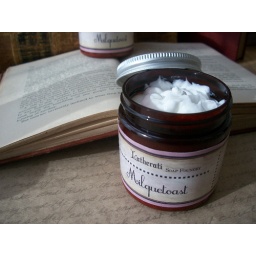
red clover tea, roses and sandalwood. inspired by Mansfield Park by Jane Austen